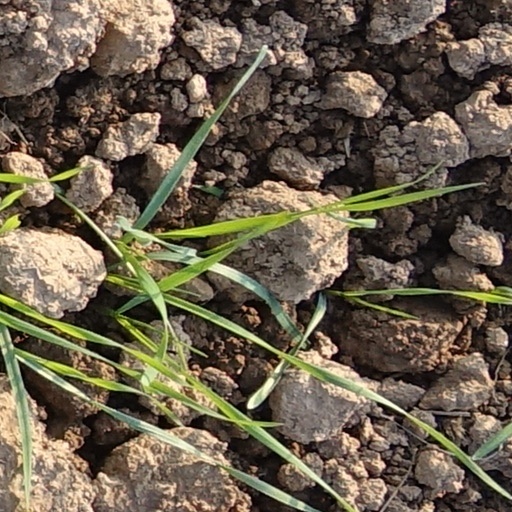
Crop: wheat